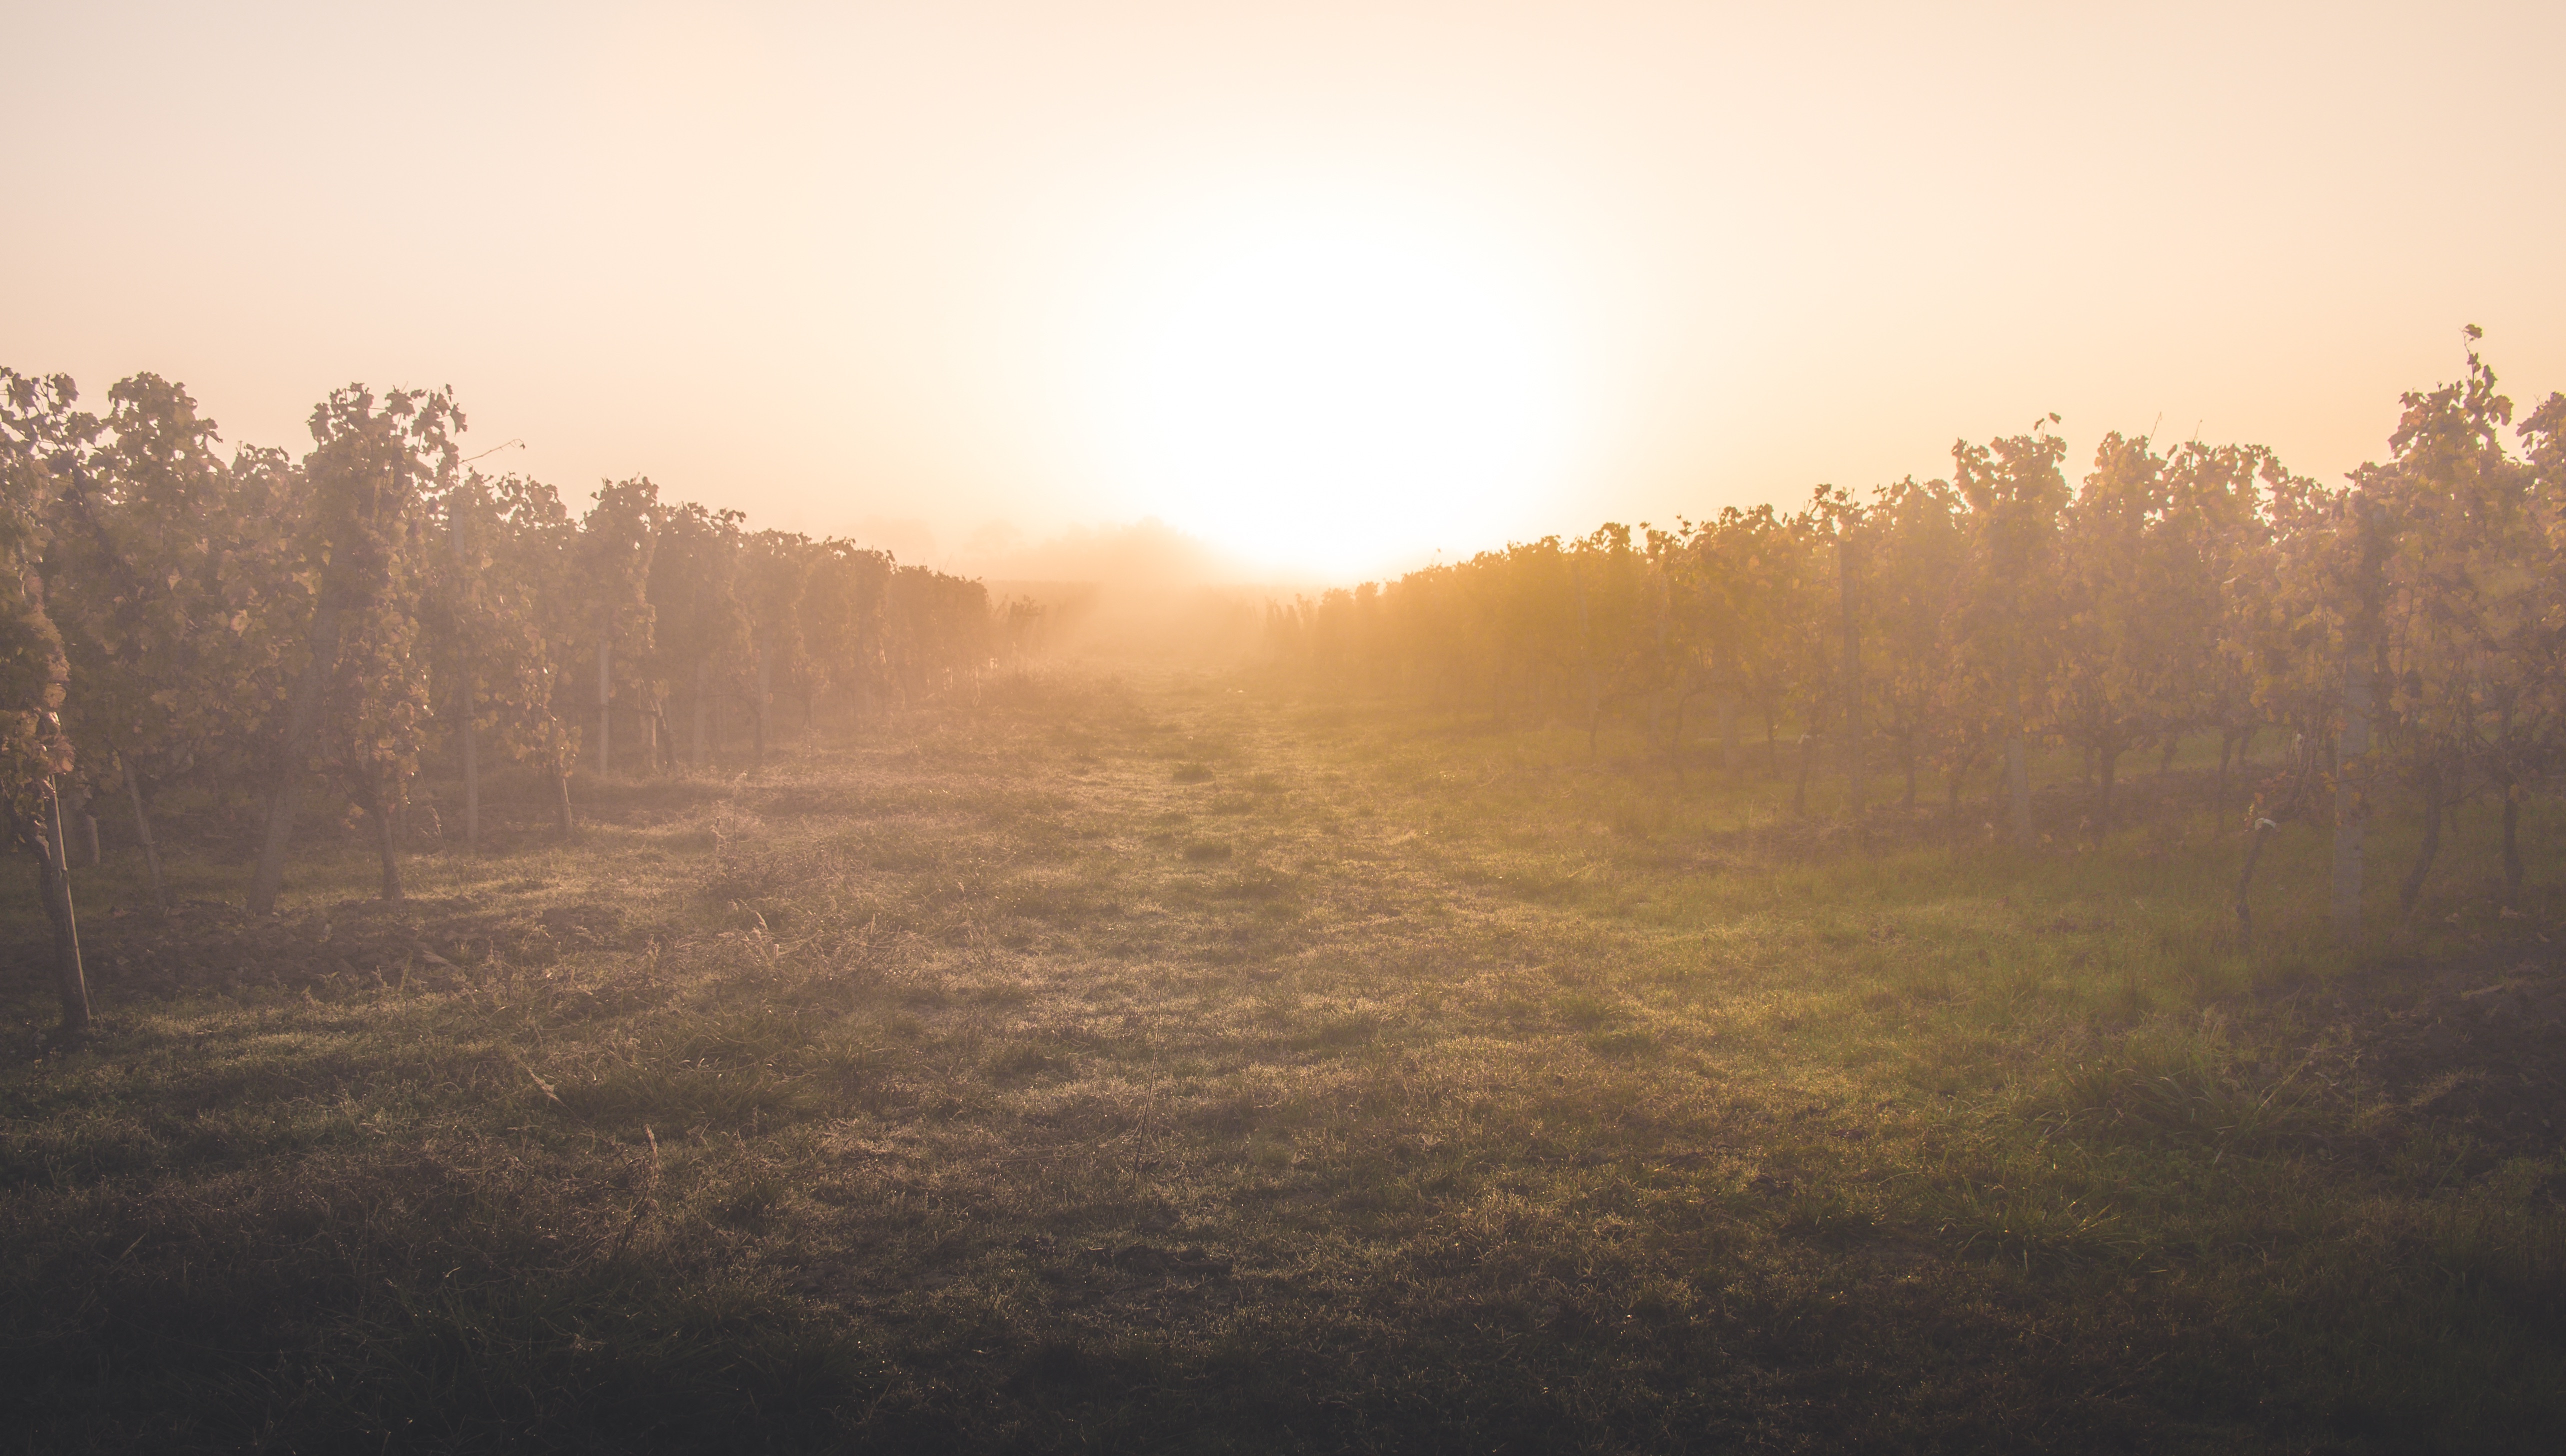
tree, nature, horizon, light, sun, fog, sunrise, sunset, mist, sunlight, morning, hill, dawn, atmosphere, dusk, evening, weather, haze, atmospheric phenomenon